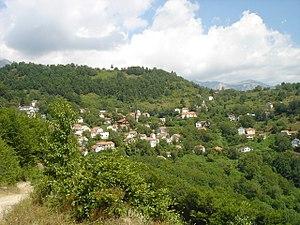
Papradichté est un village du centre de la Macédoine du Nord, situé dans la municipalité de Tchachka. Le village comptait 7 habitants en 2002. Il fait partie de l'Azot.